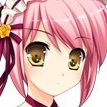
Portrait style: Anime Portrait